Canada in the War in Afghanistan

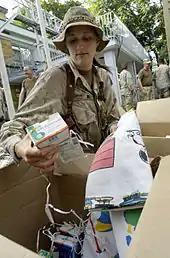
Canadian Navy Lt. Haley Mooney sorting donations sent from the United States to Camp Eggers, Kabul.

On 13 July, during Operation Archer, Private Jason Lamont, PPCLI, ran across open ground through concentrated enemy fire in order to deliver first aid to a wounded comrade, for which he was also awarded the Medal of Military Valour.